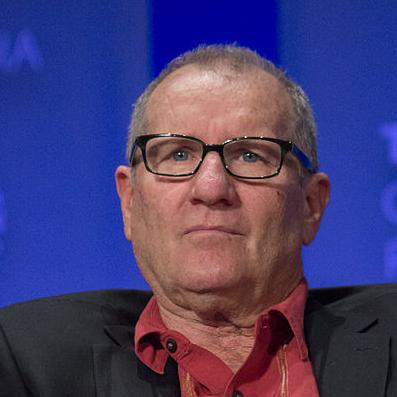
Age: 68